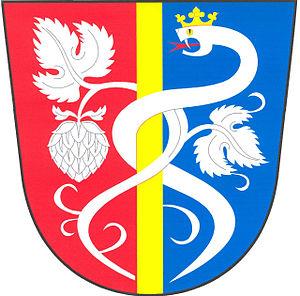
Očihov est une commune du district de Louny, dans la région d'Ústí nad Labem, en Tchéquie. Sa population s'élevait à 374 habitants en 2018.